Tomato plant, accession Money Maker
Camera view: bottom (45 deg); turntable rotation: 30 degrees
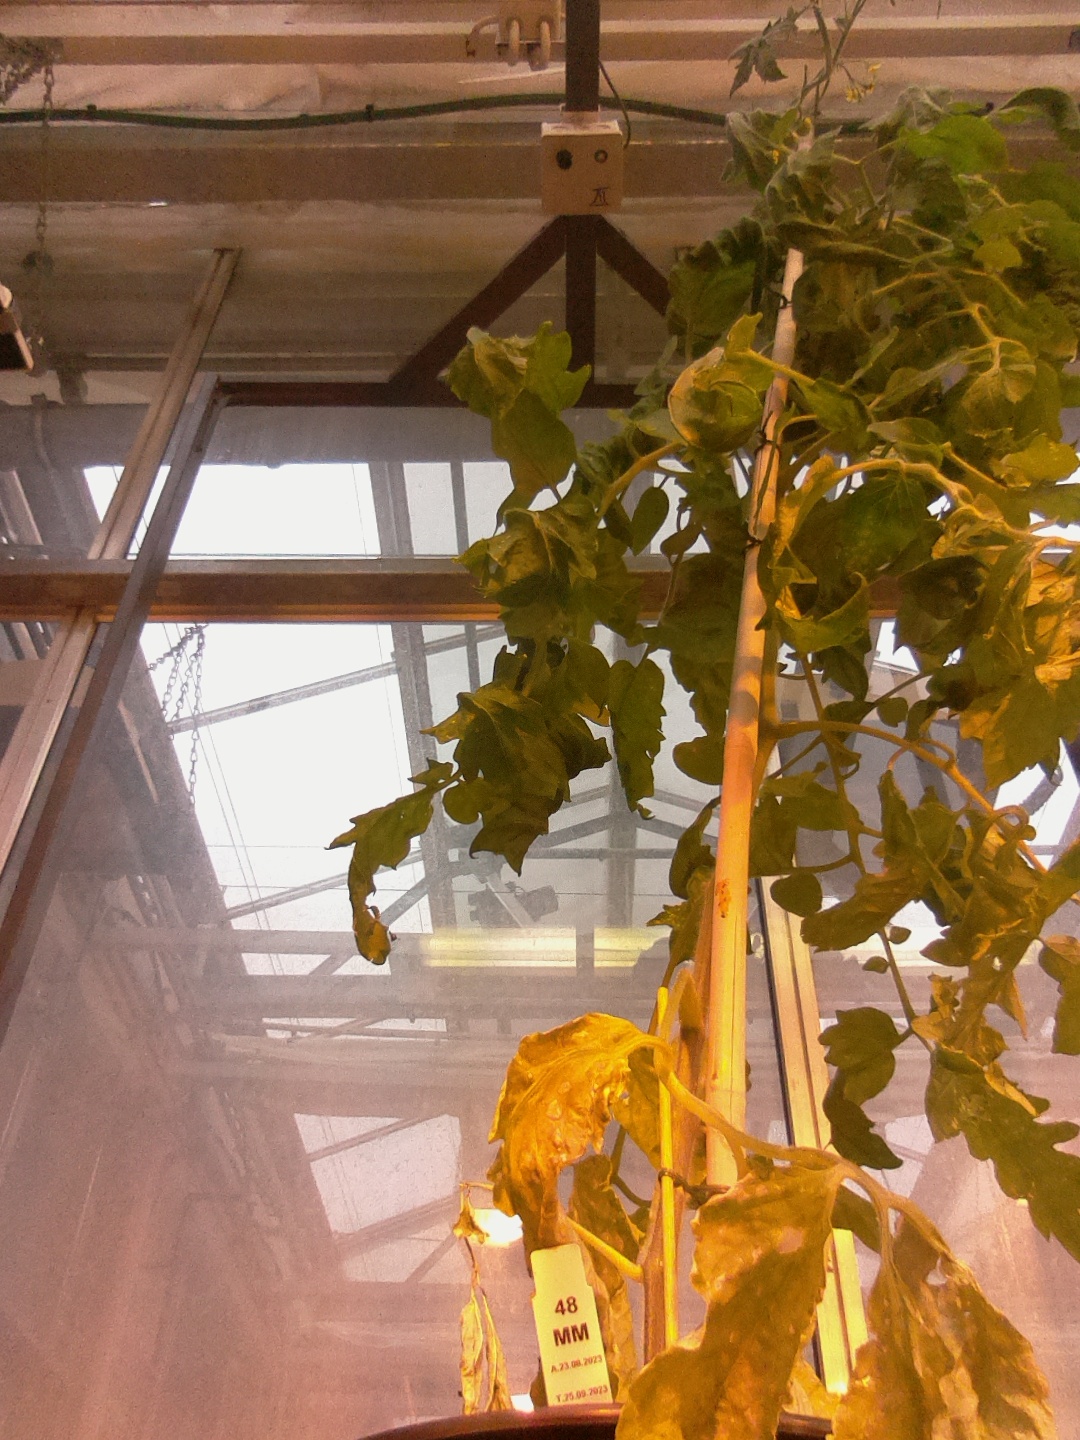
BBCH growth stage 70: Fruits at the main stem or branches visibles